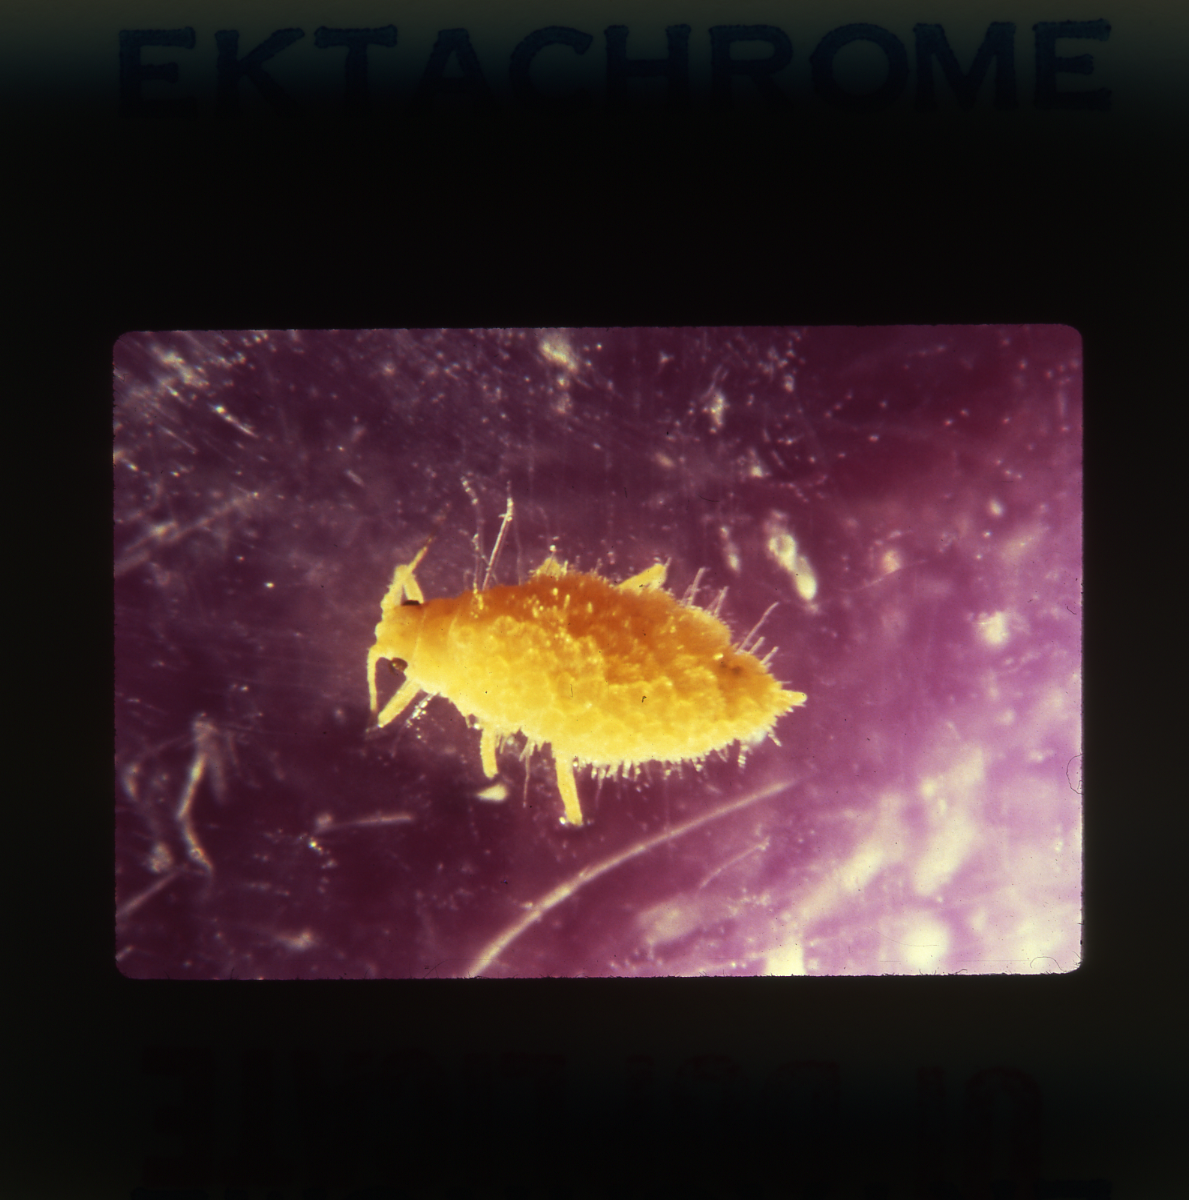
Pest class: russian_wheat_aphid